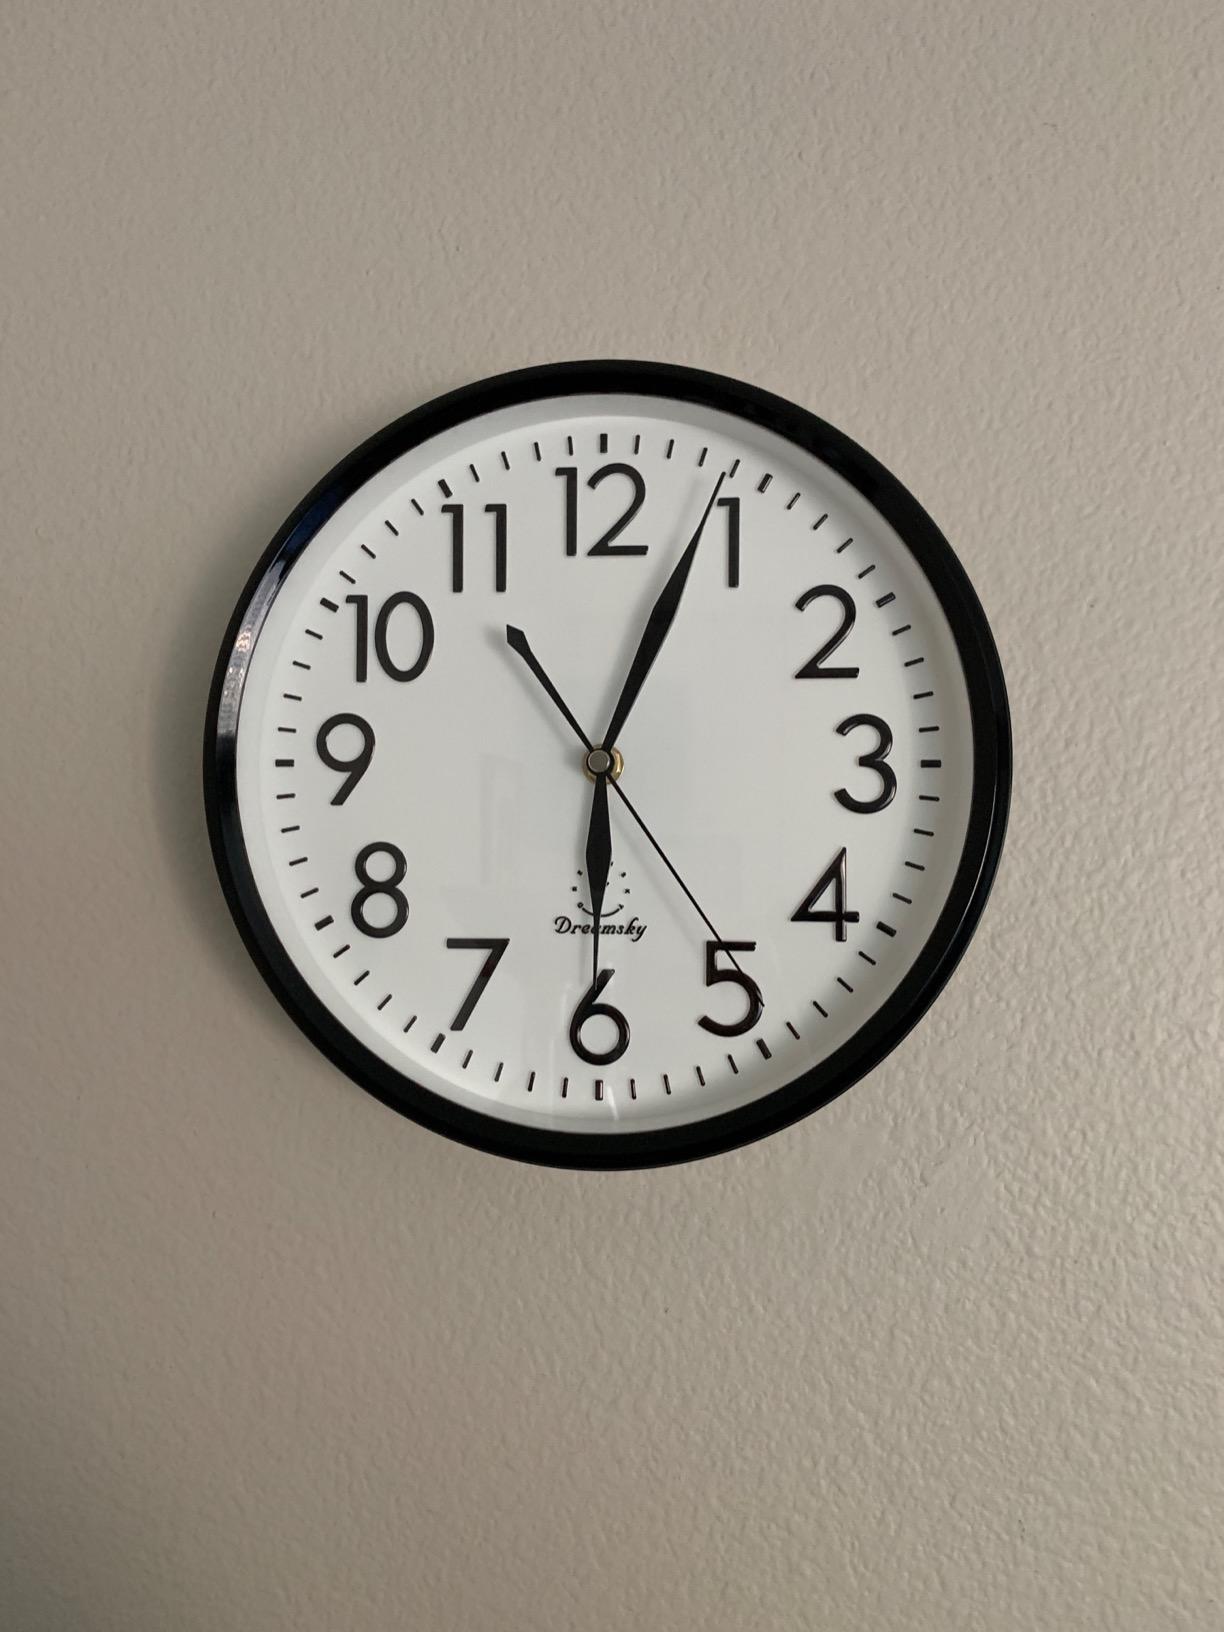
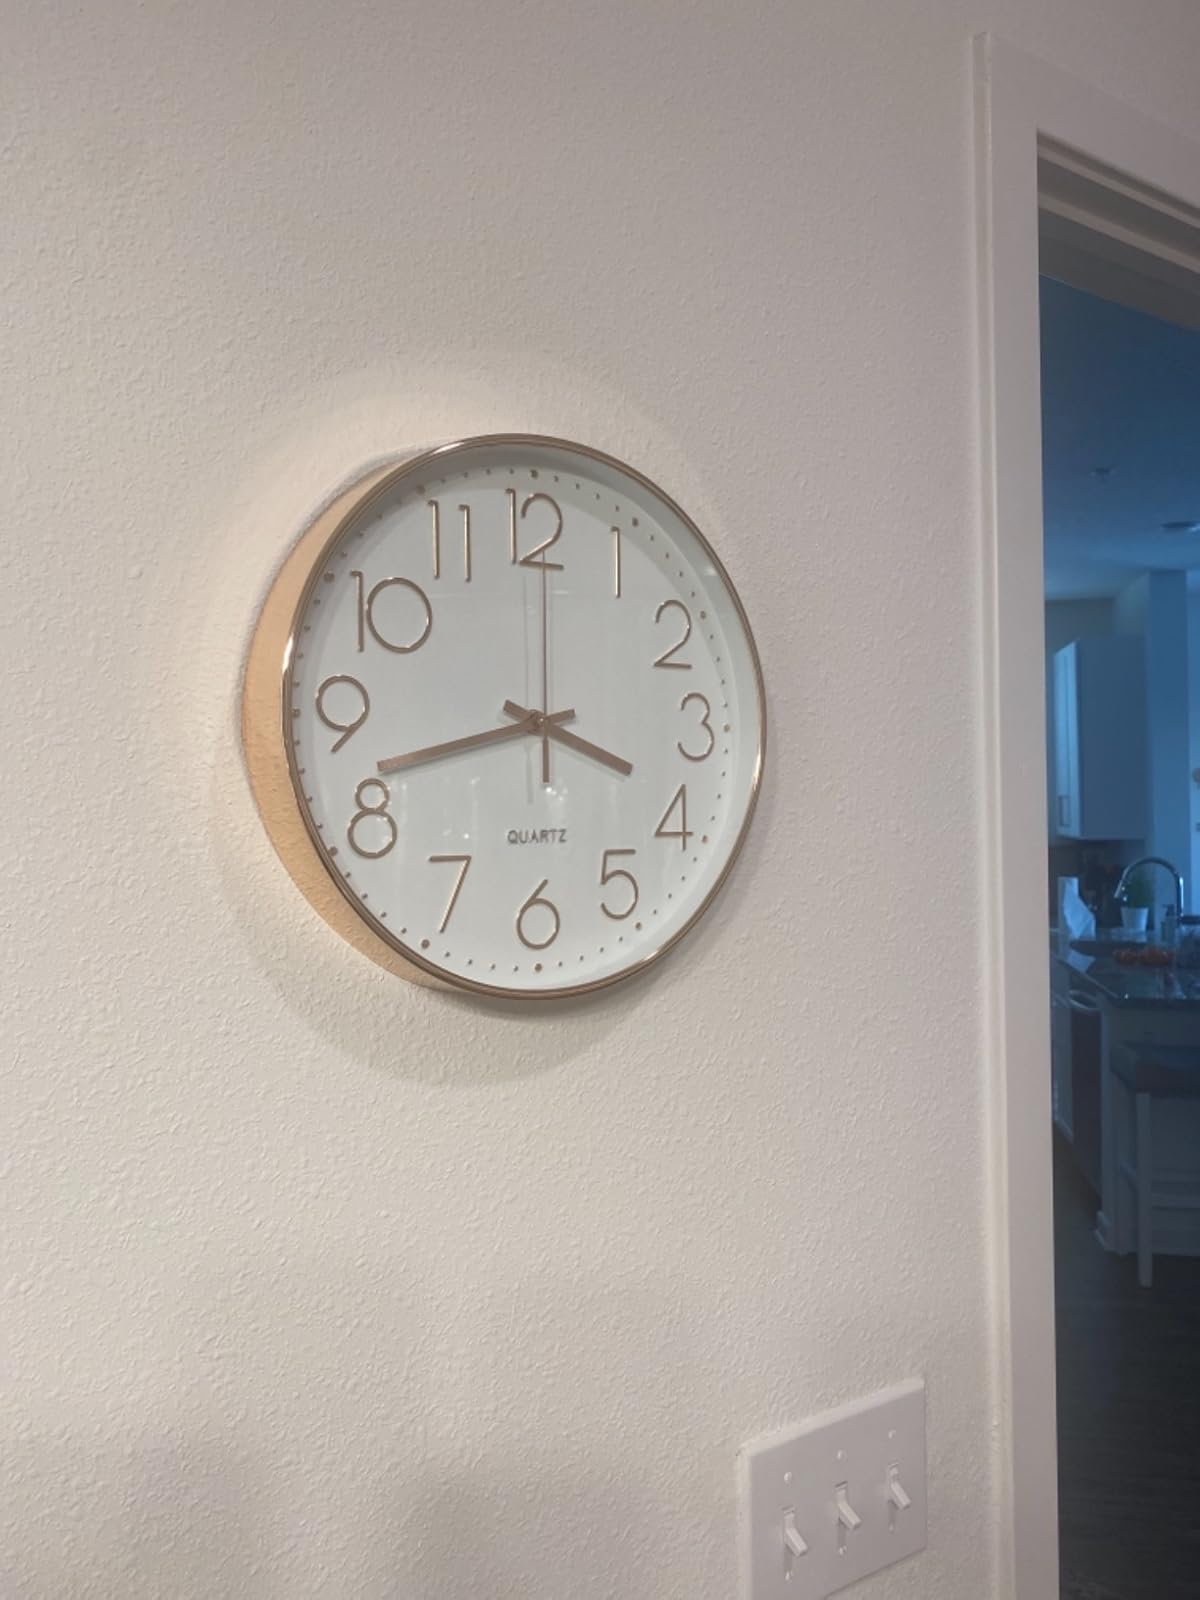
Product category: clock
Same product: no